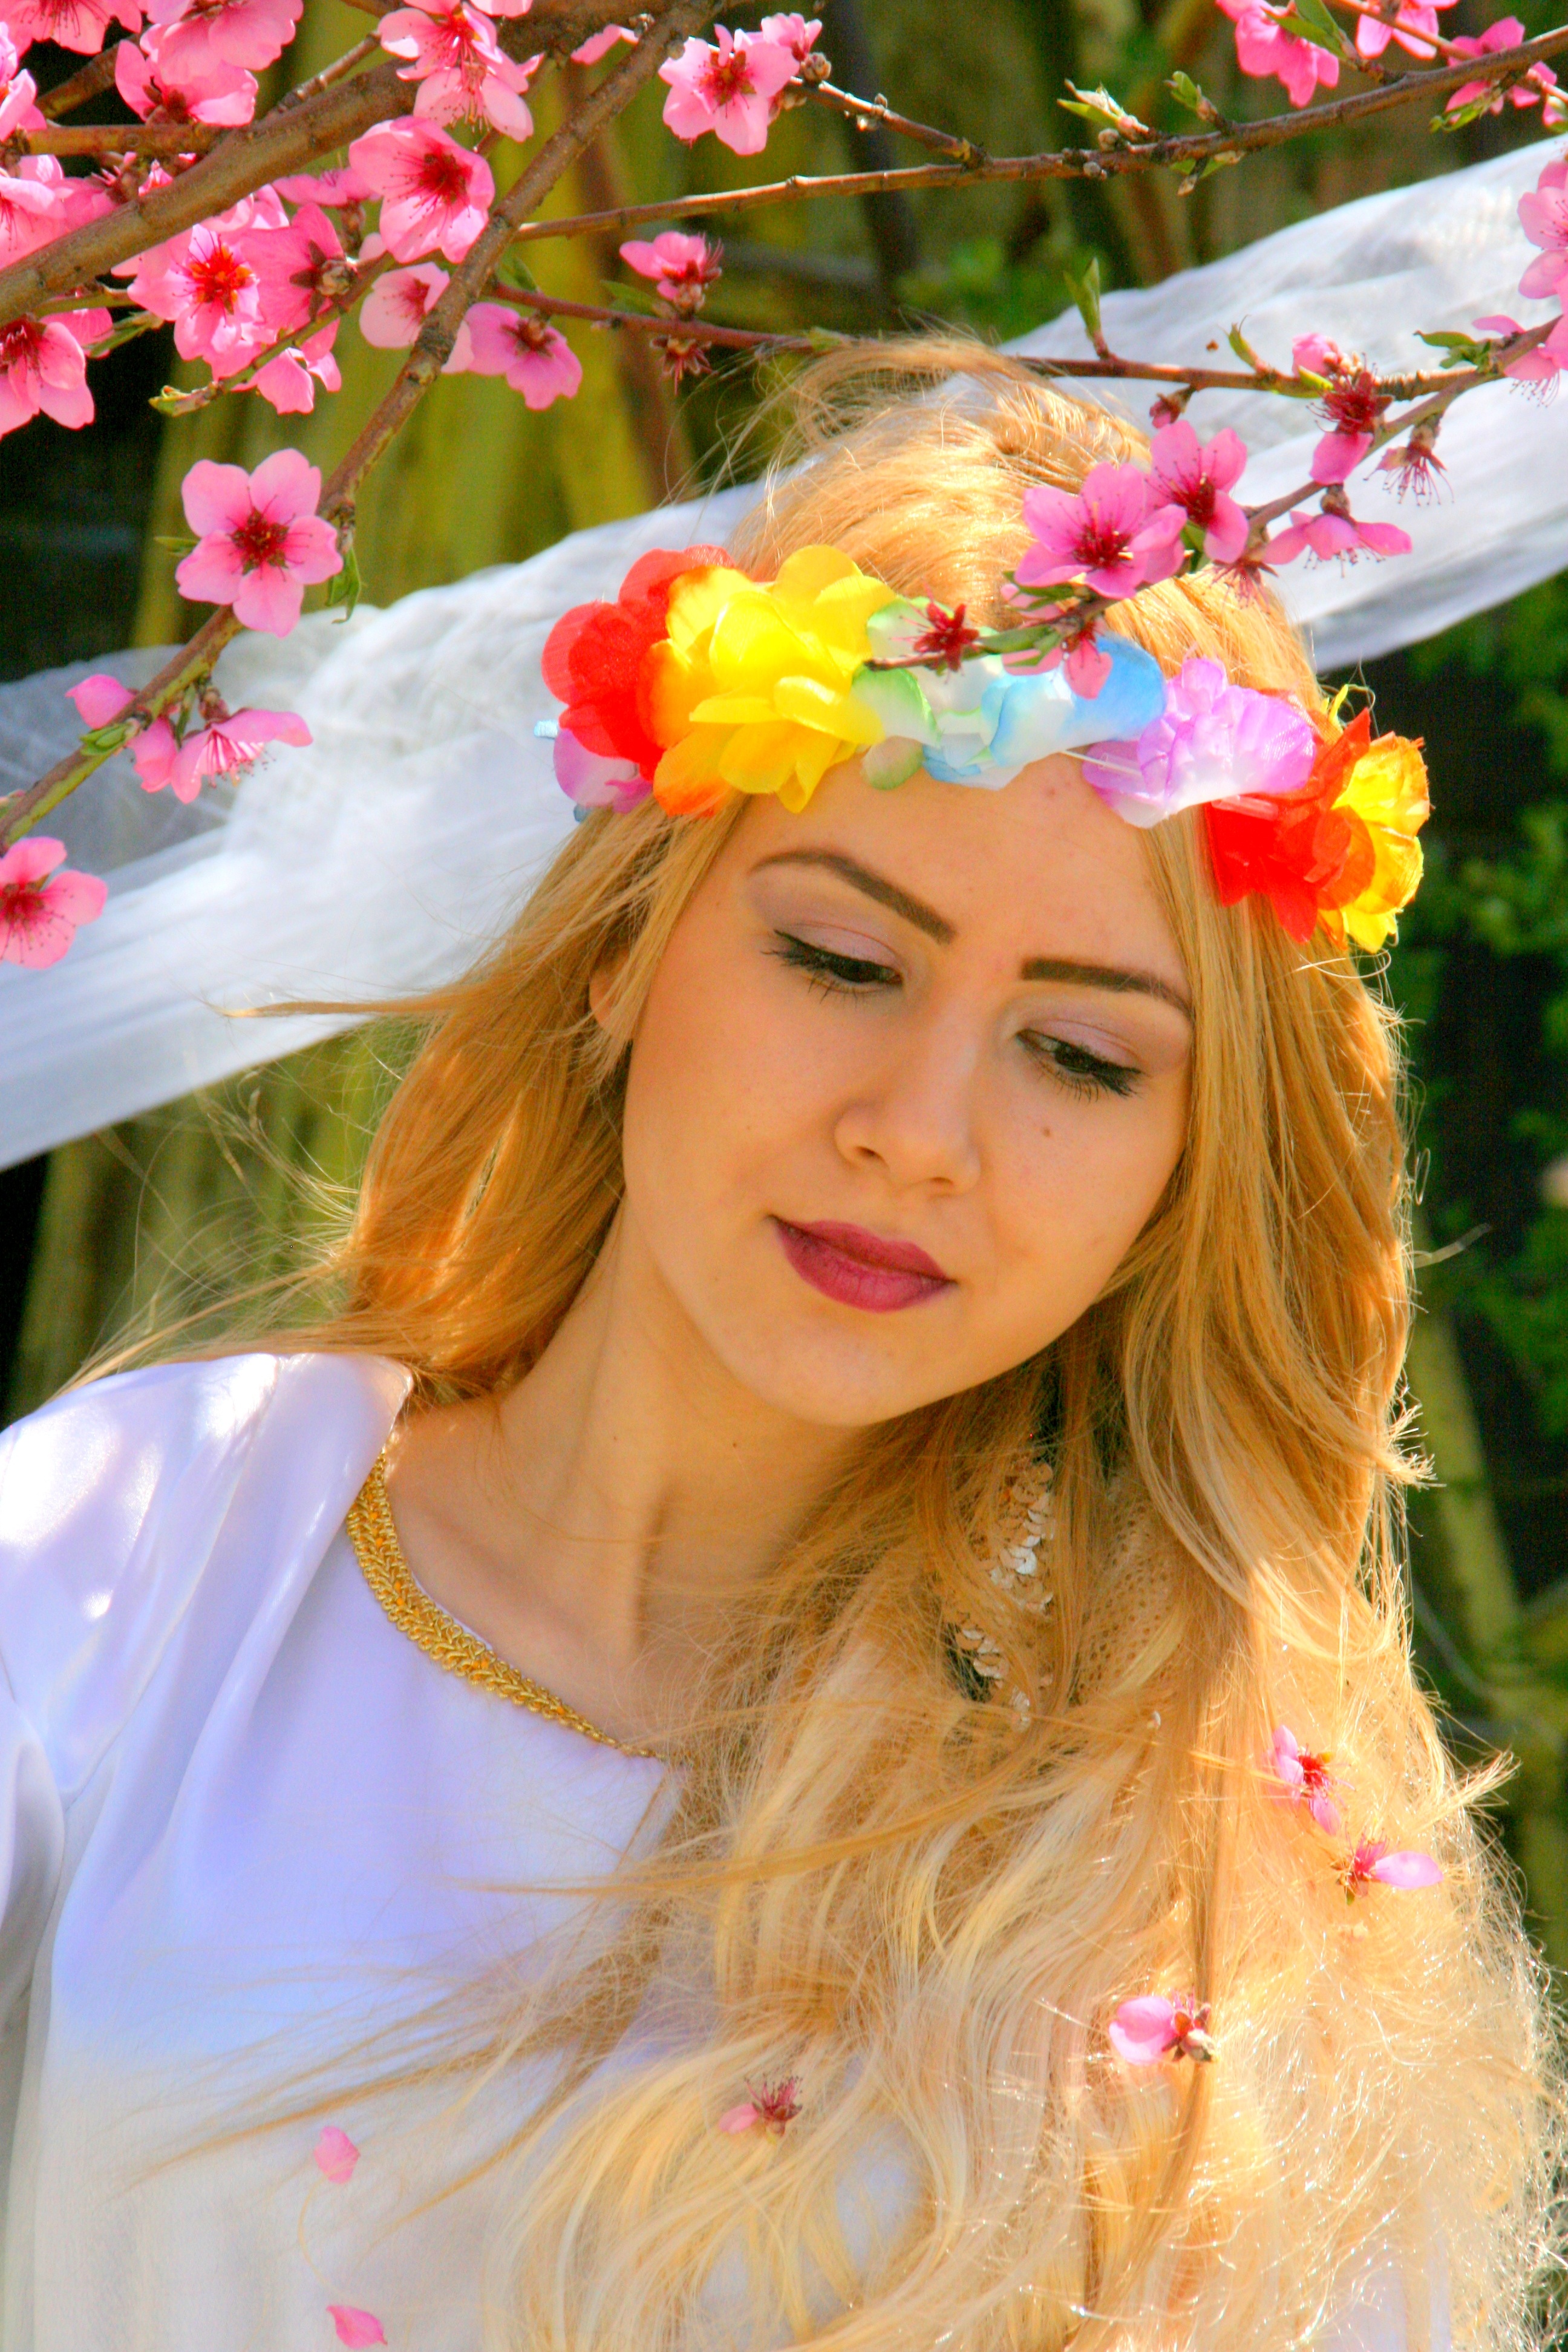
tree, girl, woman, flower, portrait, spring, color, fashion, clothing, lady, pink, flowers, dress, beauty, story, princess, costume, blond hair